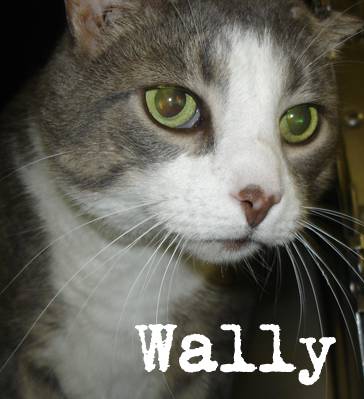
Label: cat